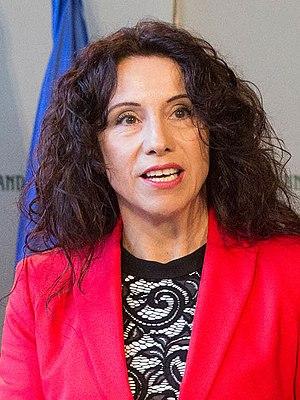
La libérale Rocío Ruiz.